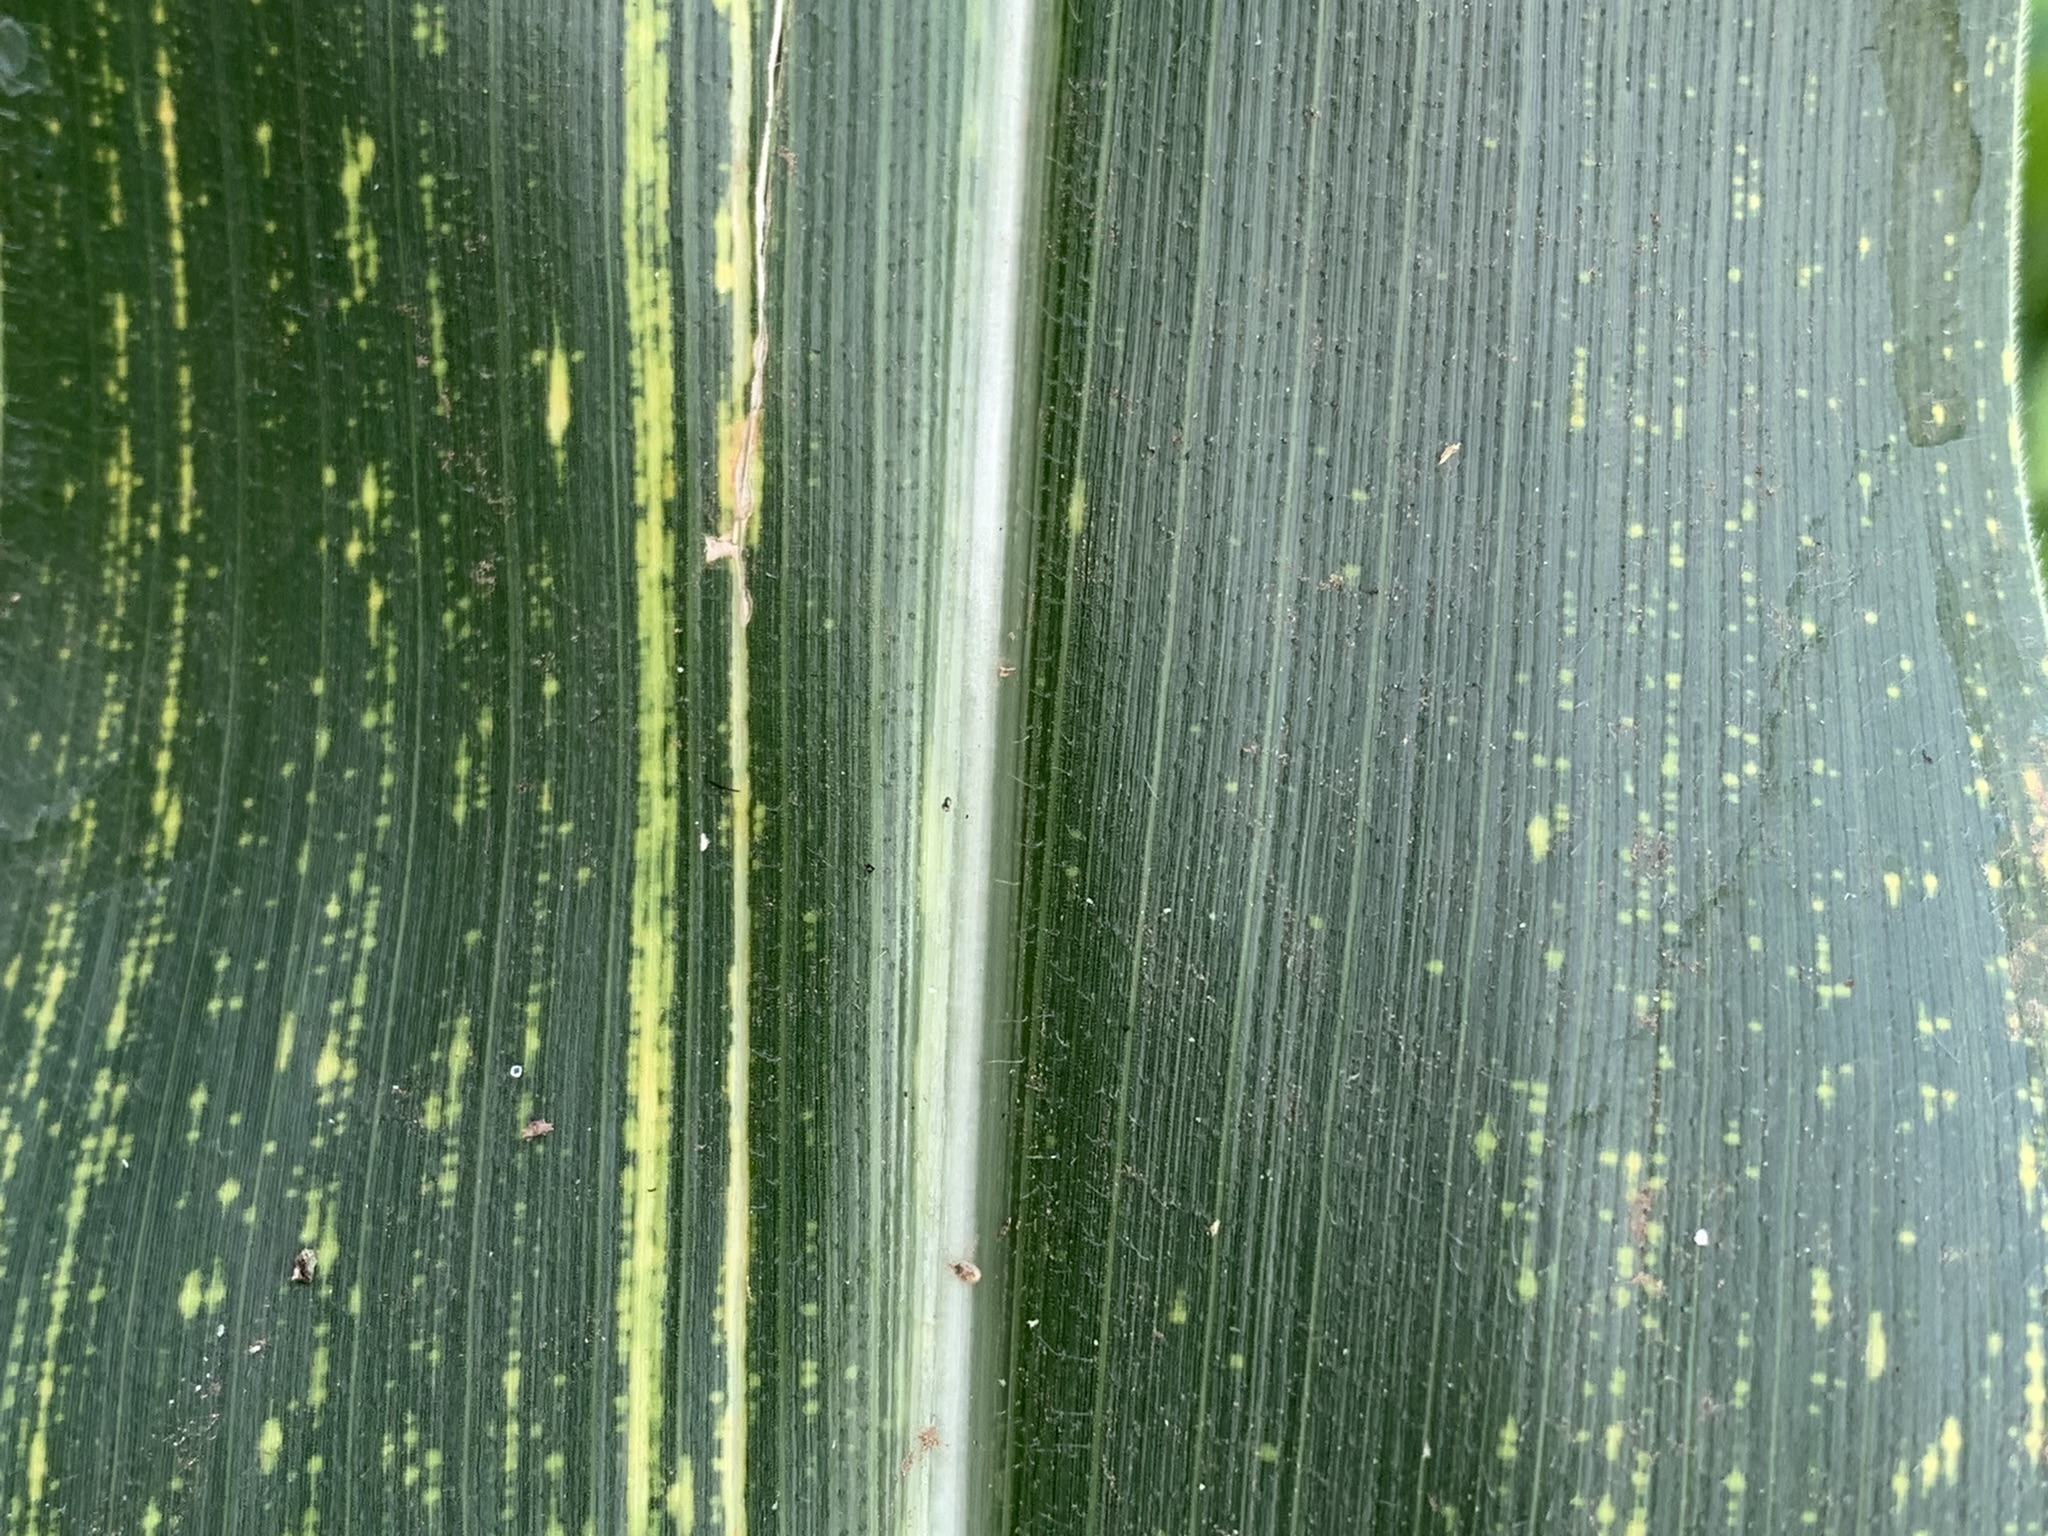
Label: MSV